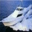
Label: ship